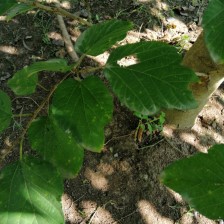
Variety: WhiteKing